Ship model basin

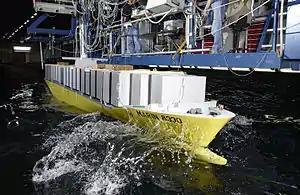
Model of Emma Mærsk undergoing testing in a ship model basin

A ship model basin is a basin or tank used to carry out hydrodynamic tests with ship models, for the purpose of designing a new (full sized) ship, or refining the design of a ship to improve the ship's performance at sea. It can also refer to the organization (often a company) that owns and operates such a facility.